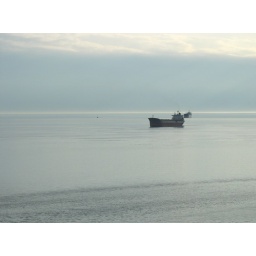
As idle as a painted ship upon a painted ocean